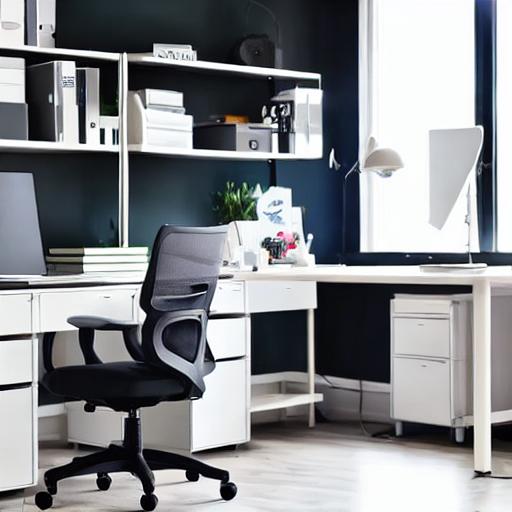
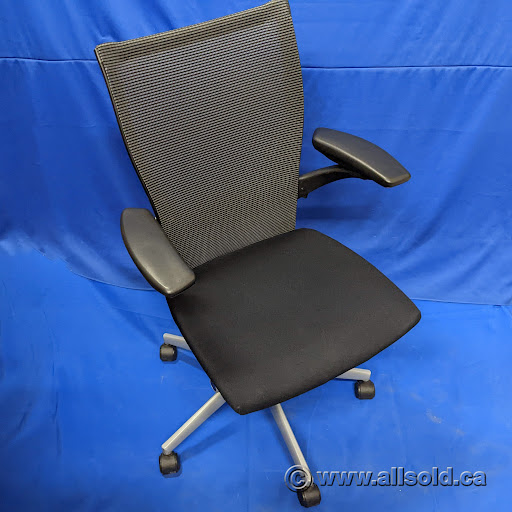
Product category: items_chair
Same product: no